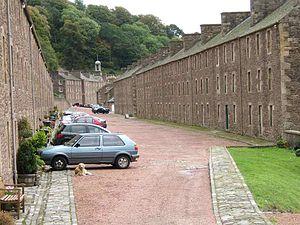
New Lanark est un village situé au bord de la Clyde, à environ deux kilomètres du Royal Burgh de Lanark, dans le South Lanarkshire en Écosse. Il fut fondé en 1785 par David Dale, qui y fit construire des usines de coton et des résidences pour les ouvriers. Dale choisit cet endroit pour profiter de l'énergie hydraulique offerte par la rivière. Sous la direction de Dale puis de son gendre philanthrope et socialiste réformiste, Robert Owen, les usines prospérèrent et New Lanark devint un exemple de socialisme utopique.